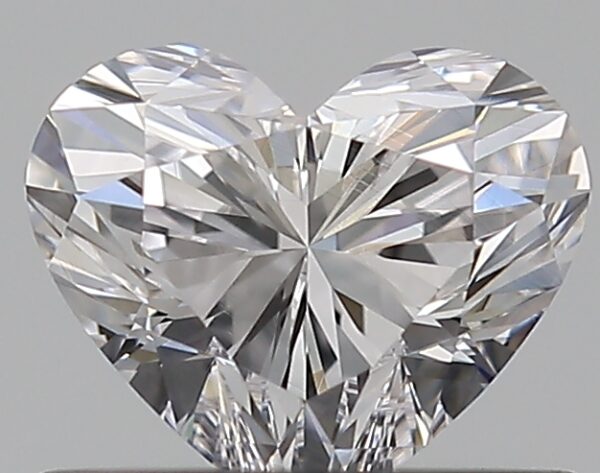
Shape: heart
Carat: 0.5
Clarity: VVS1
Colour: D
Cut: EX
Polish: EX
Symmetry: VG
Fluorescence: N
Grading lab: GIA
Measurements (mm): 4.85 x 5.67 x 3.32